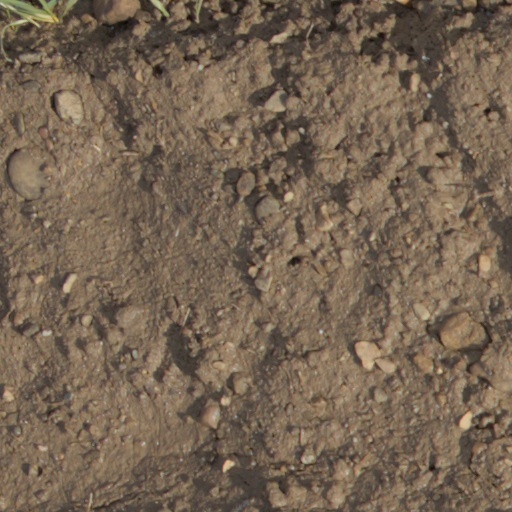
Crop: wheat